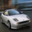
Label: automobile